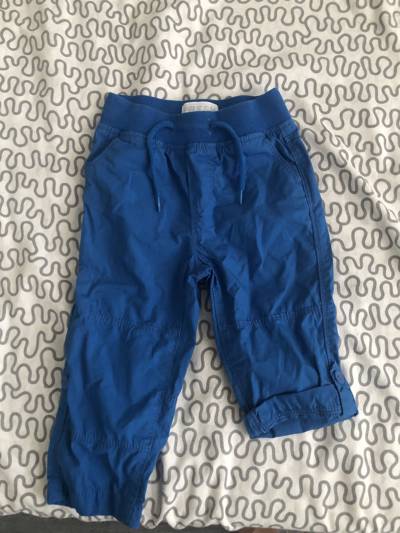
Waste category: clothes